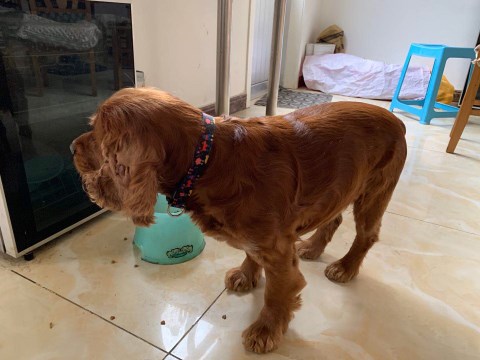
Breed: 286-n000111-cocker_spaniel